HiSilicon

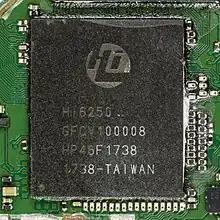
HiSilicon Hi6250

HiSilicon develops SoCs based on the ARM architecture. Though not exclusive, these SoCs see preliminary use in handheld and tablet devices of its parent company Huawei.